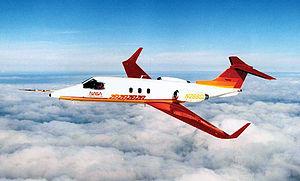
Le Learjet 28 est un avion d'affaires biréacteur construit aux États-Unis à partir du Learjet 25. Il a donné naissance au Learjet 29. Tous deux sont considérés comme des échecs avec seulement sept exemplaires produits.